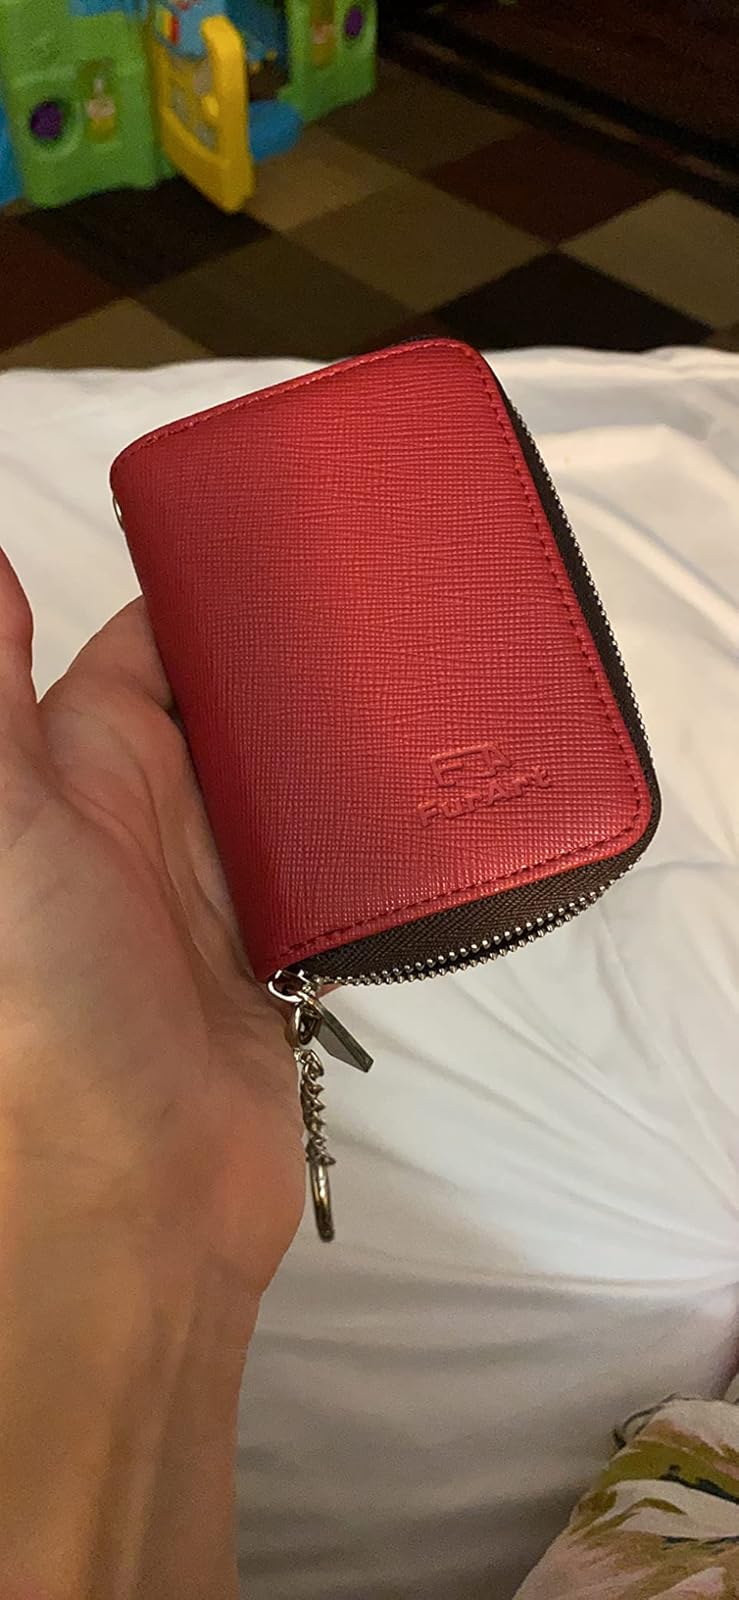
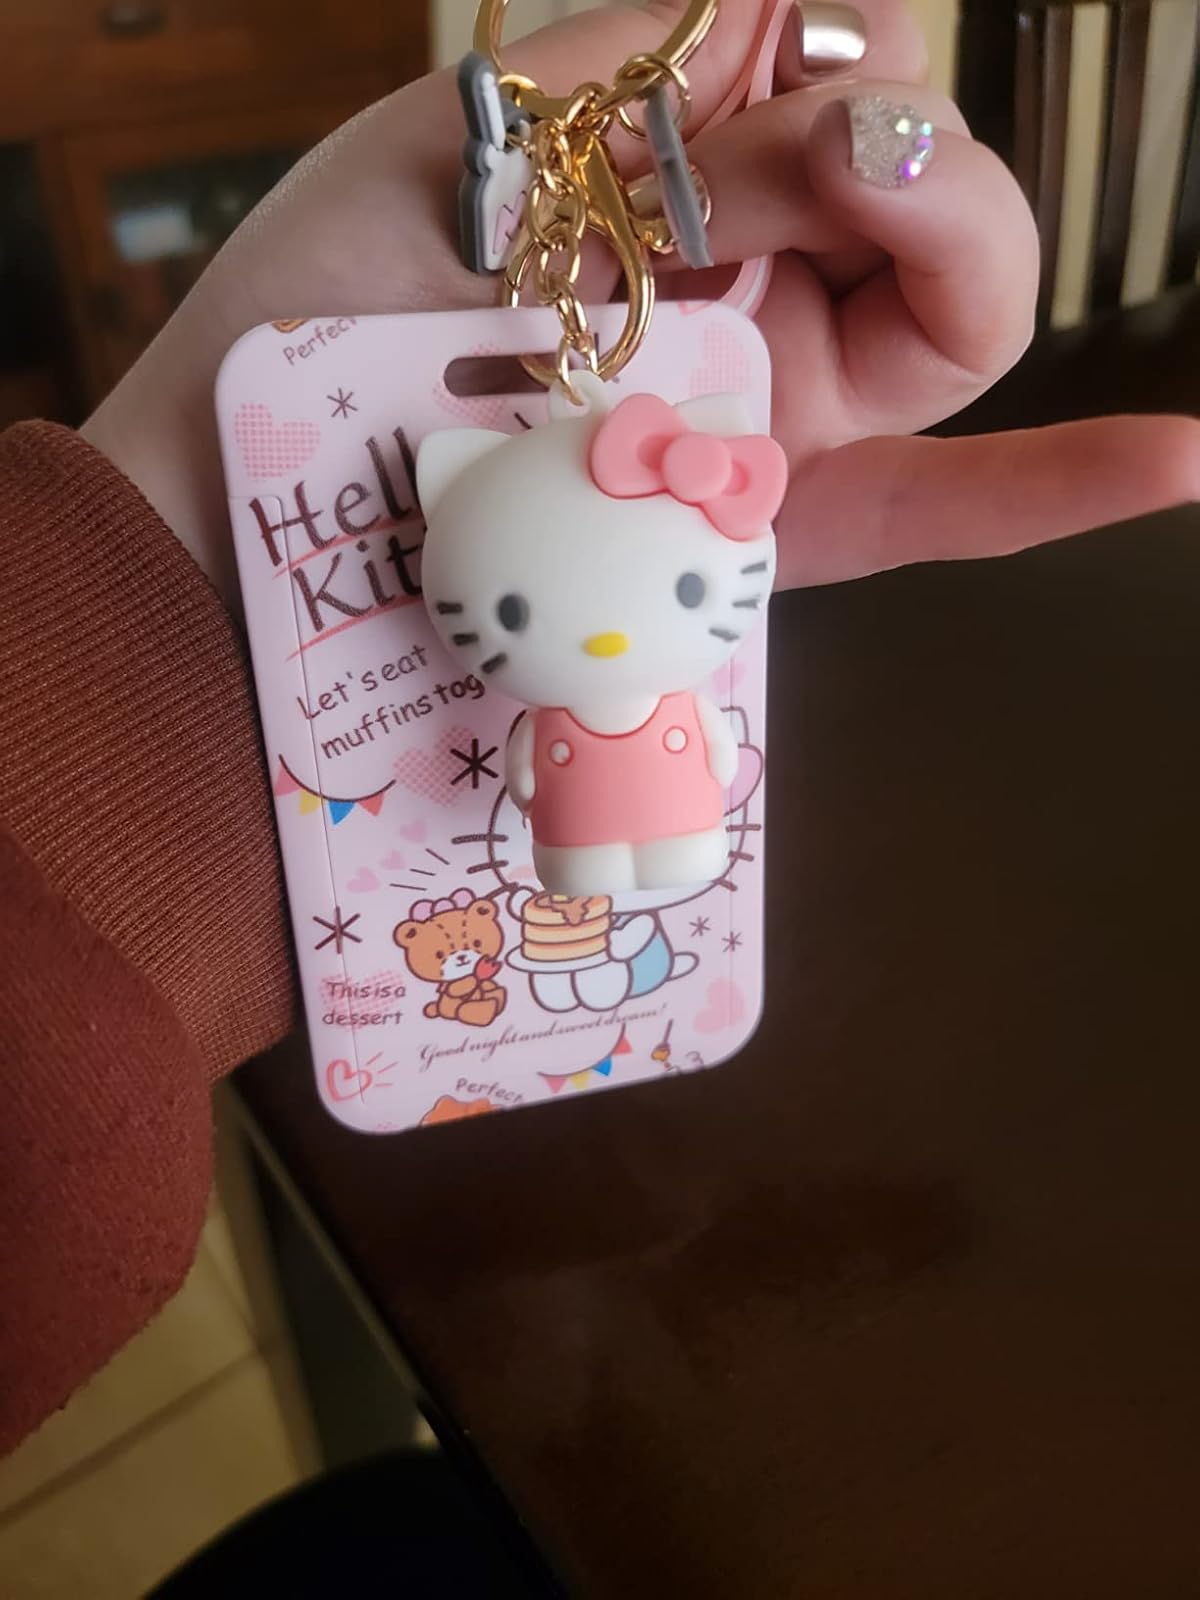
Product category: accessories_keychain
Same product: no